Laura Dekker

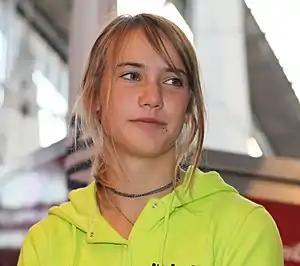
Dekker in 2011

Laura Dekker (born 20 September 1995) is a Dutch sailor. In 2009, she announced her plan to become the youngest person to circumnavigate the globe single-handed. A Dutch court stepped in, owing to the objections of the local authorities, and prevented Laura from departing while under shared custody of both her parents. In July 2010, a Dutch family court ended this custody arrangement, and the record-breaking attempt finally began on 21 August 2010. Dekker successfully completed the solo circumnavigation in a 12.4-metre (40 ft) two-masted ketch named "Guppy", arriving in Simpson Bay, Sint Maarten, 518 days later at the age of 16.